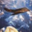
Label: airplane